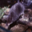
Label: shrew